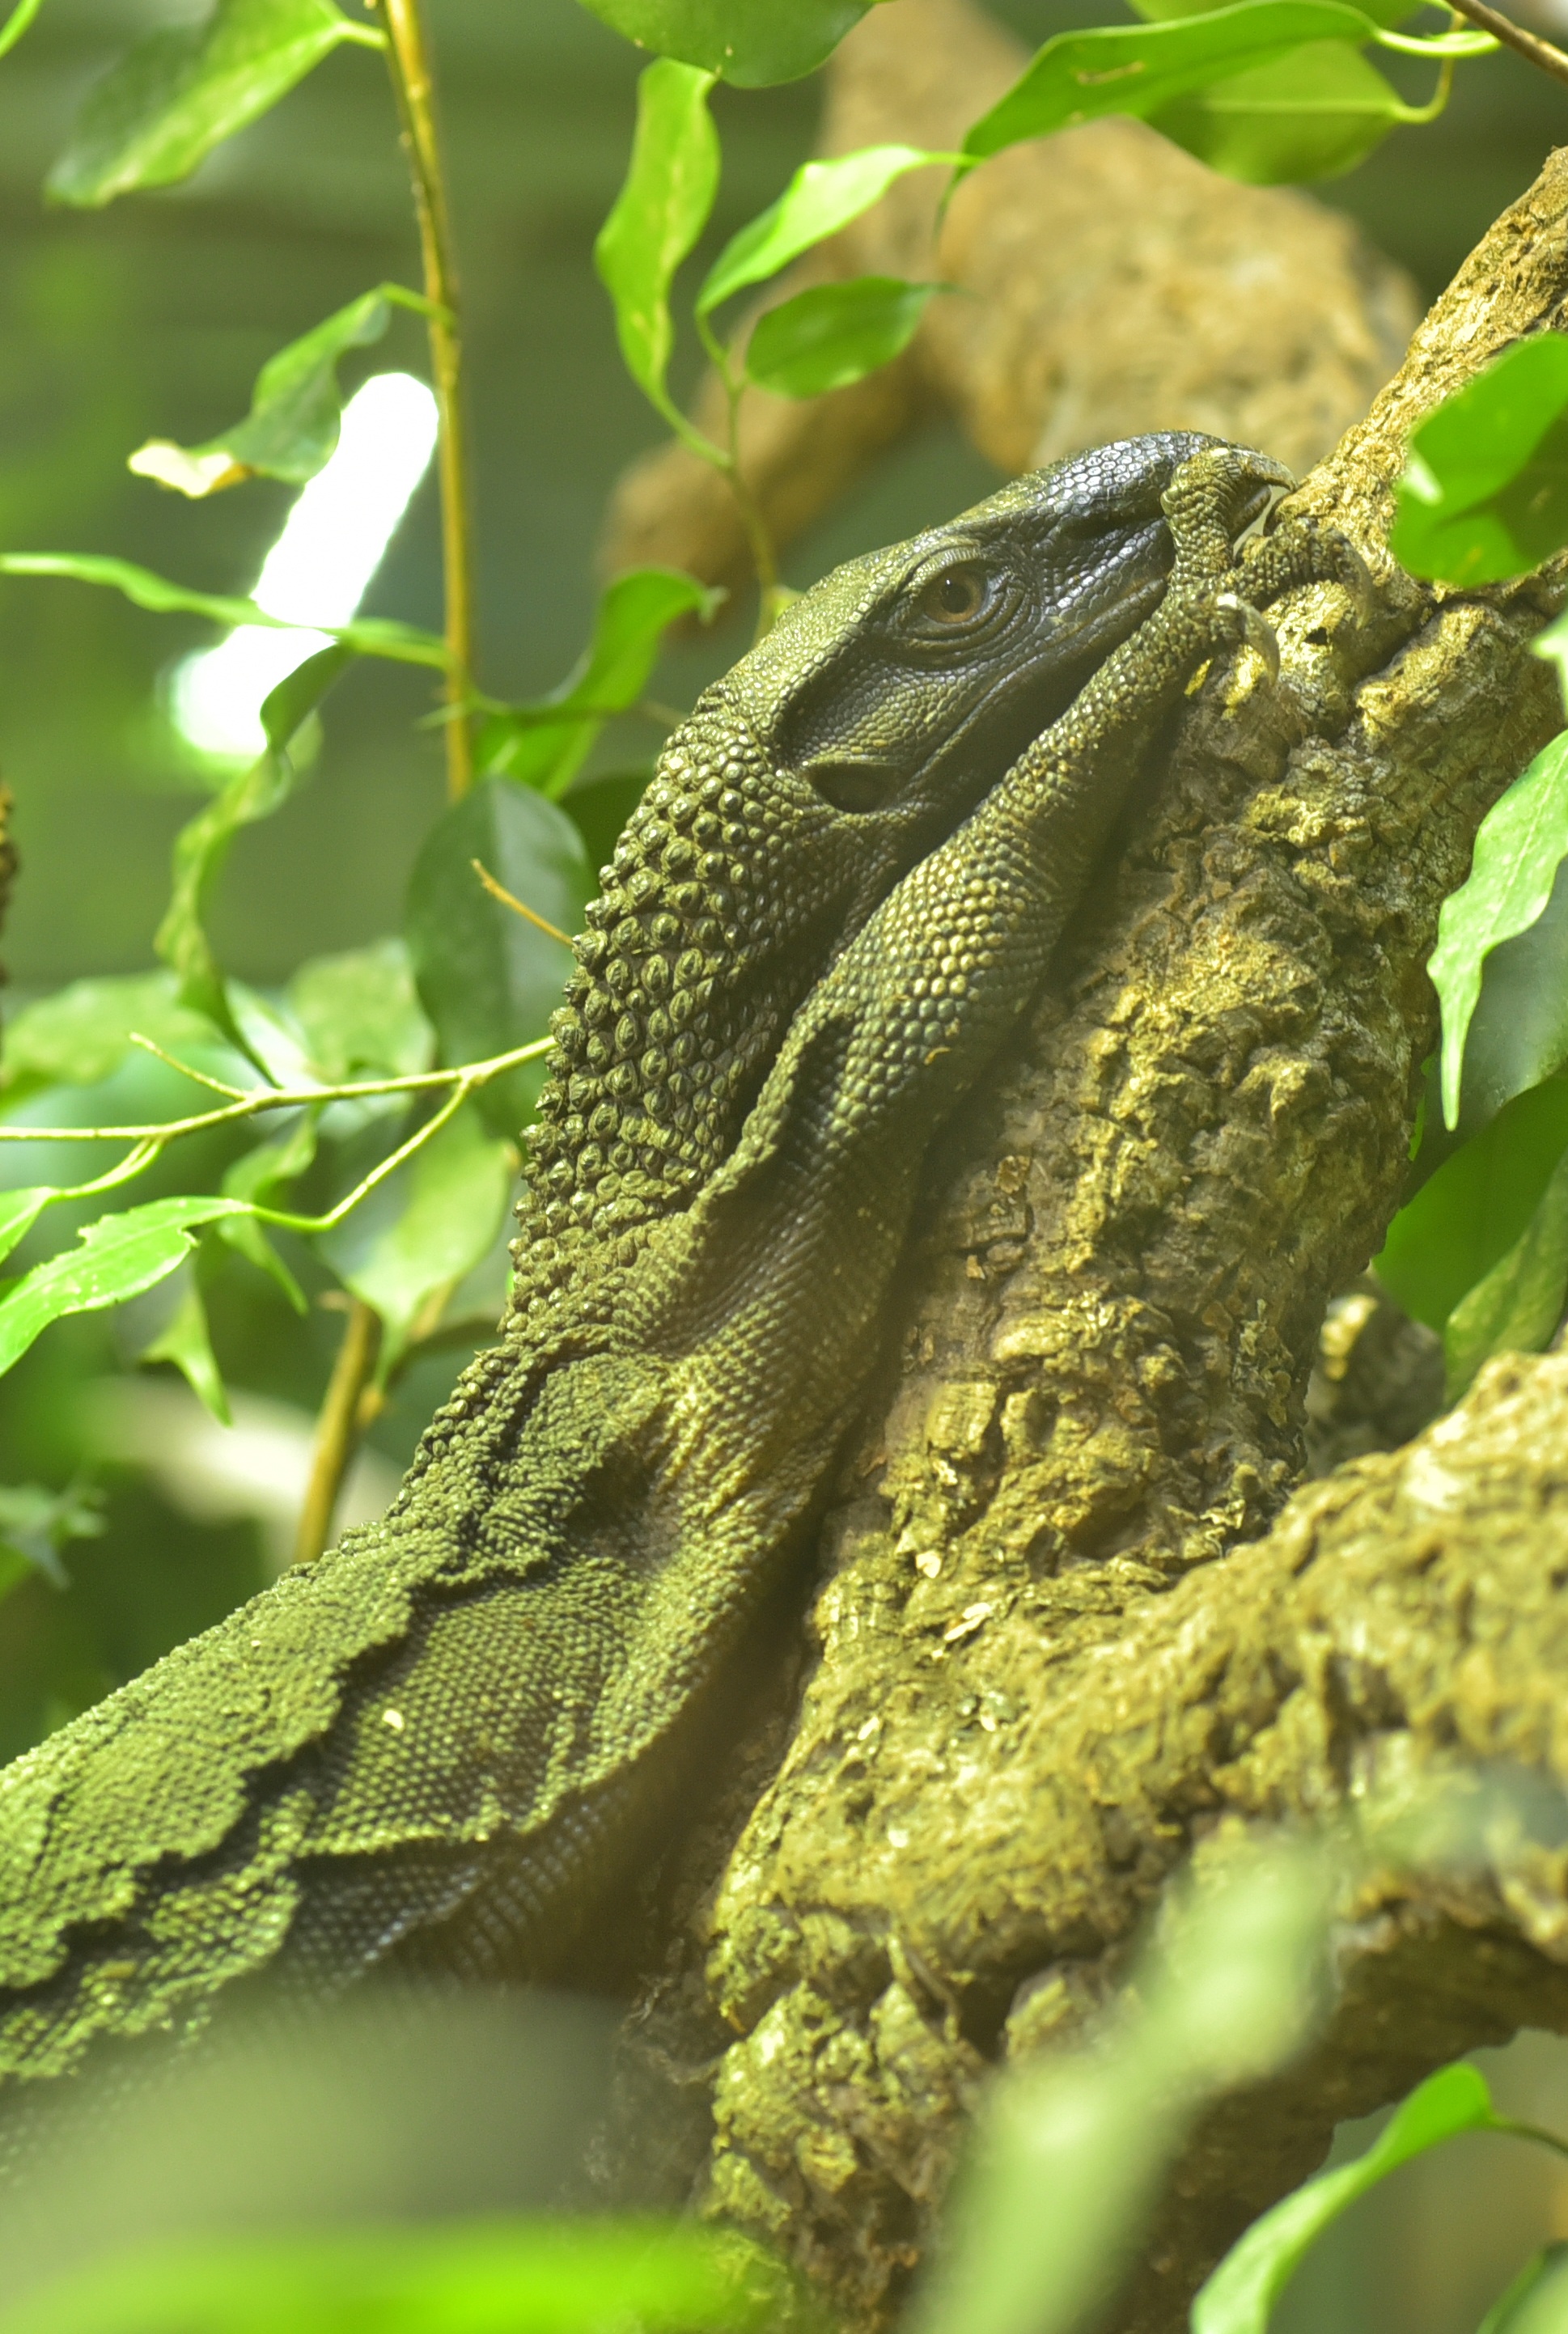
nature, branch, plant, leaf, flower, wildlife, green, jungle, botany, rest, reptile, close, flora, fauna, lizard, monitor, close up, chameleon, rainforest, vertebrate, iguania, dangerous, macro photography, scavengers, urzeitlich, urtier, prehistoric times, carnivorous dinosaurs, scaled reptile